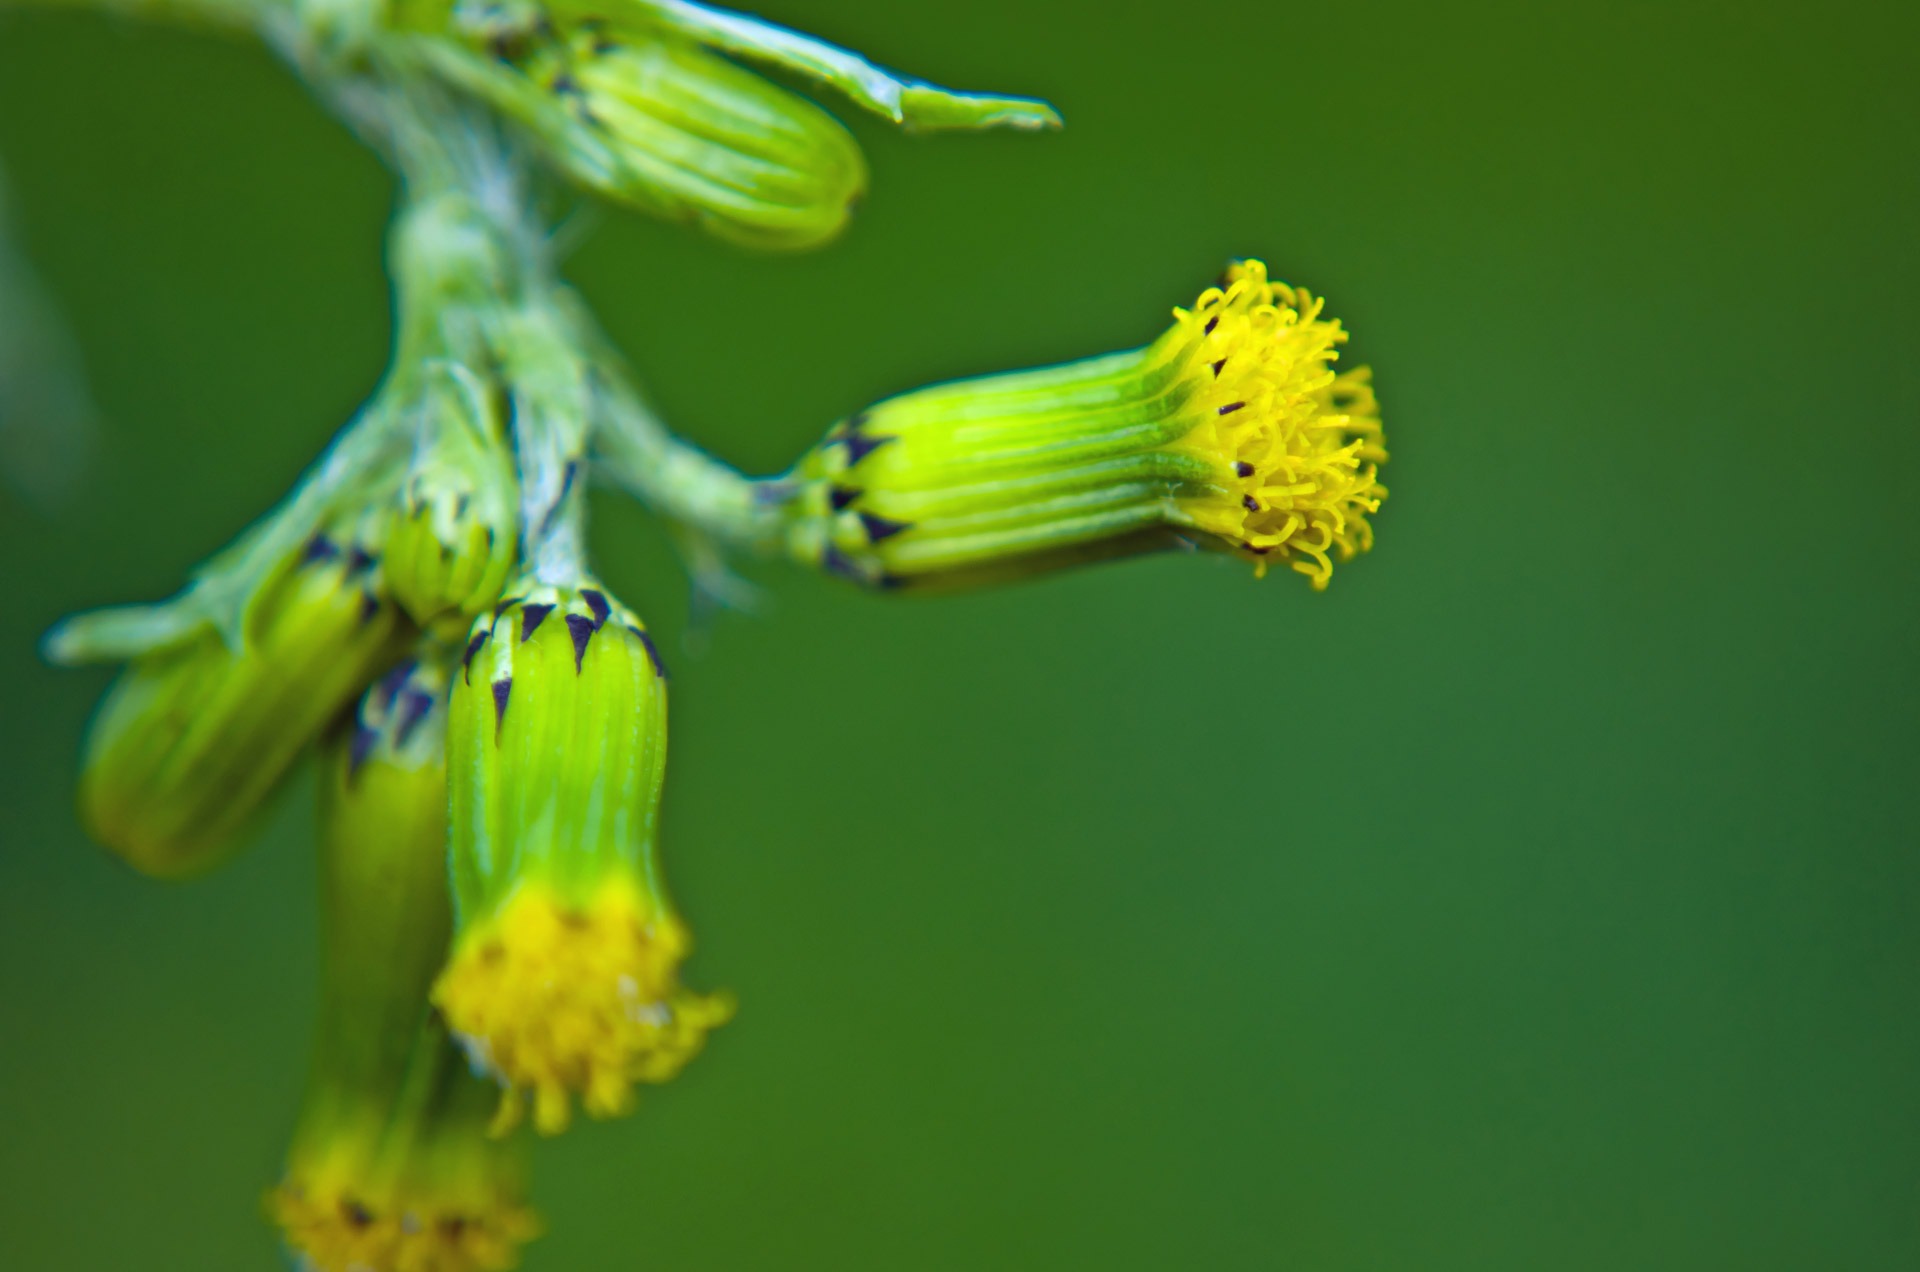
nature, plant, photography, flower, pollen, spring, green, insect, macro, yellow, flora, season, fauna, invertebrate, caterpillar, close up, leaves, background, nectar, macro photography, plant stem, moths and butterflies